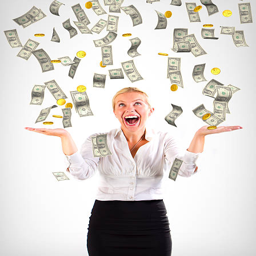
money falling on a business woman